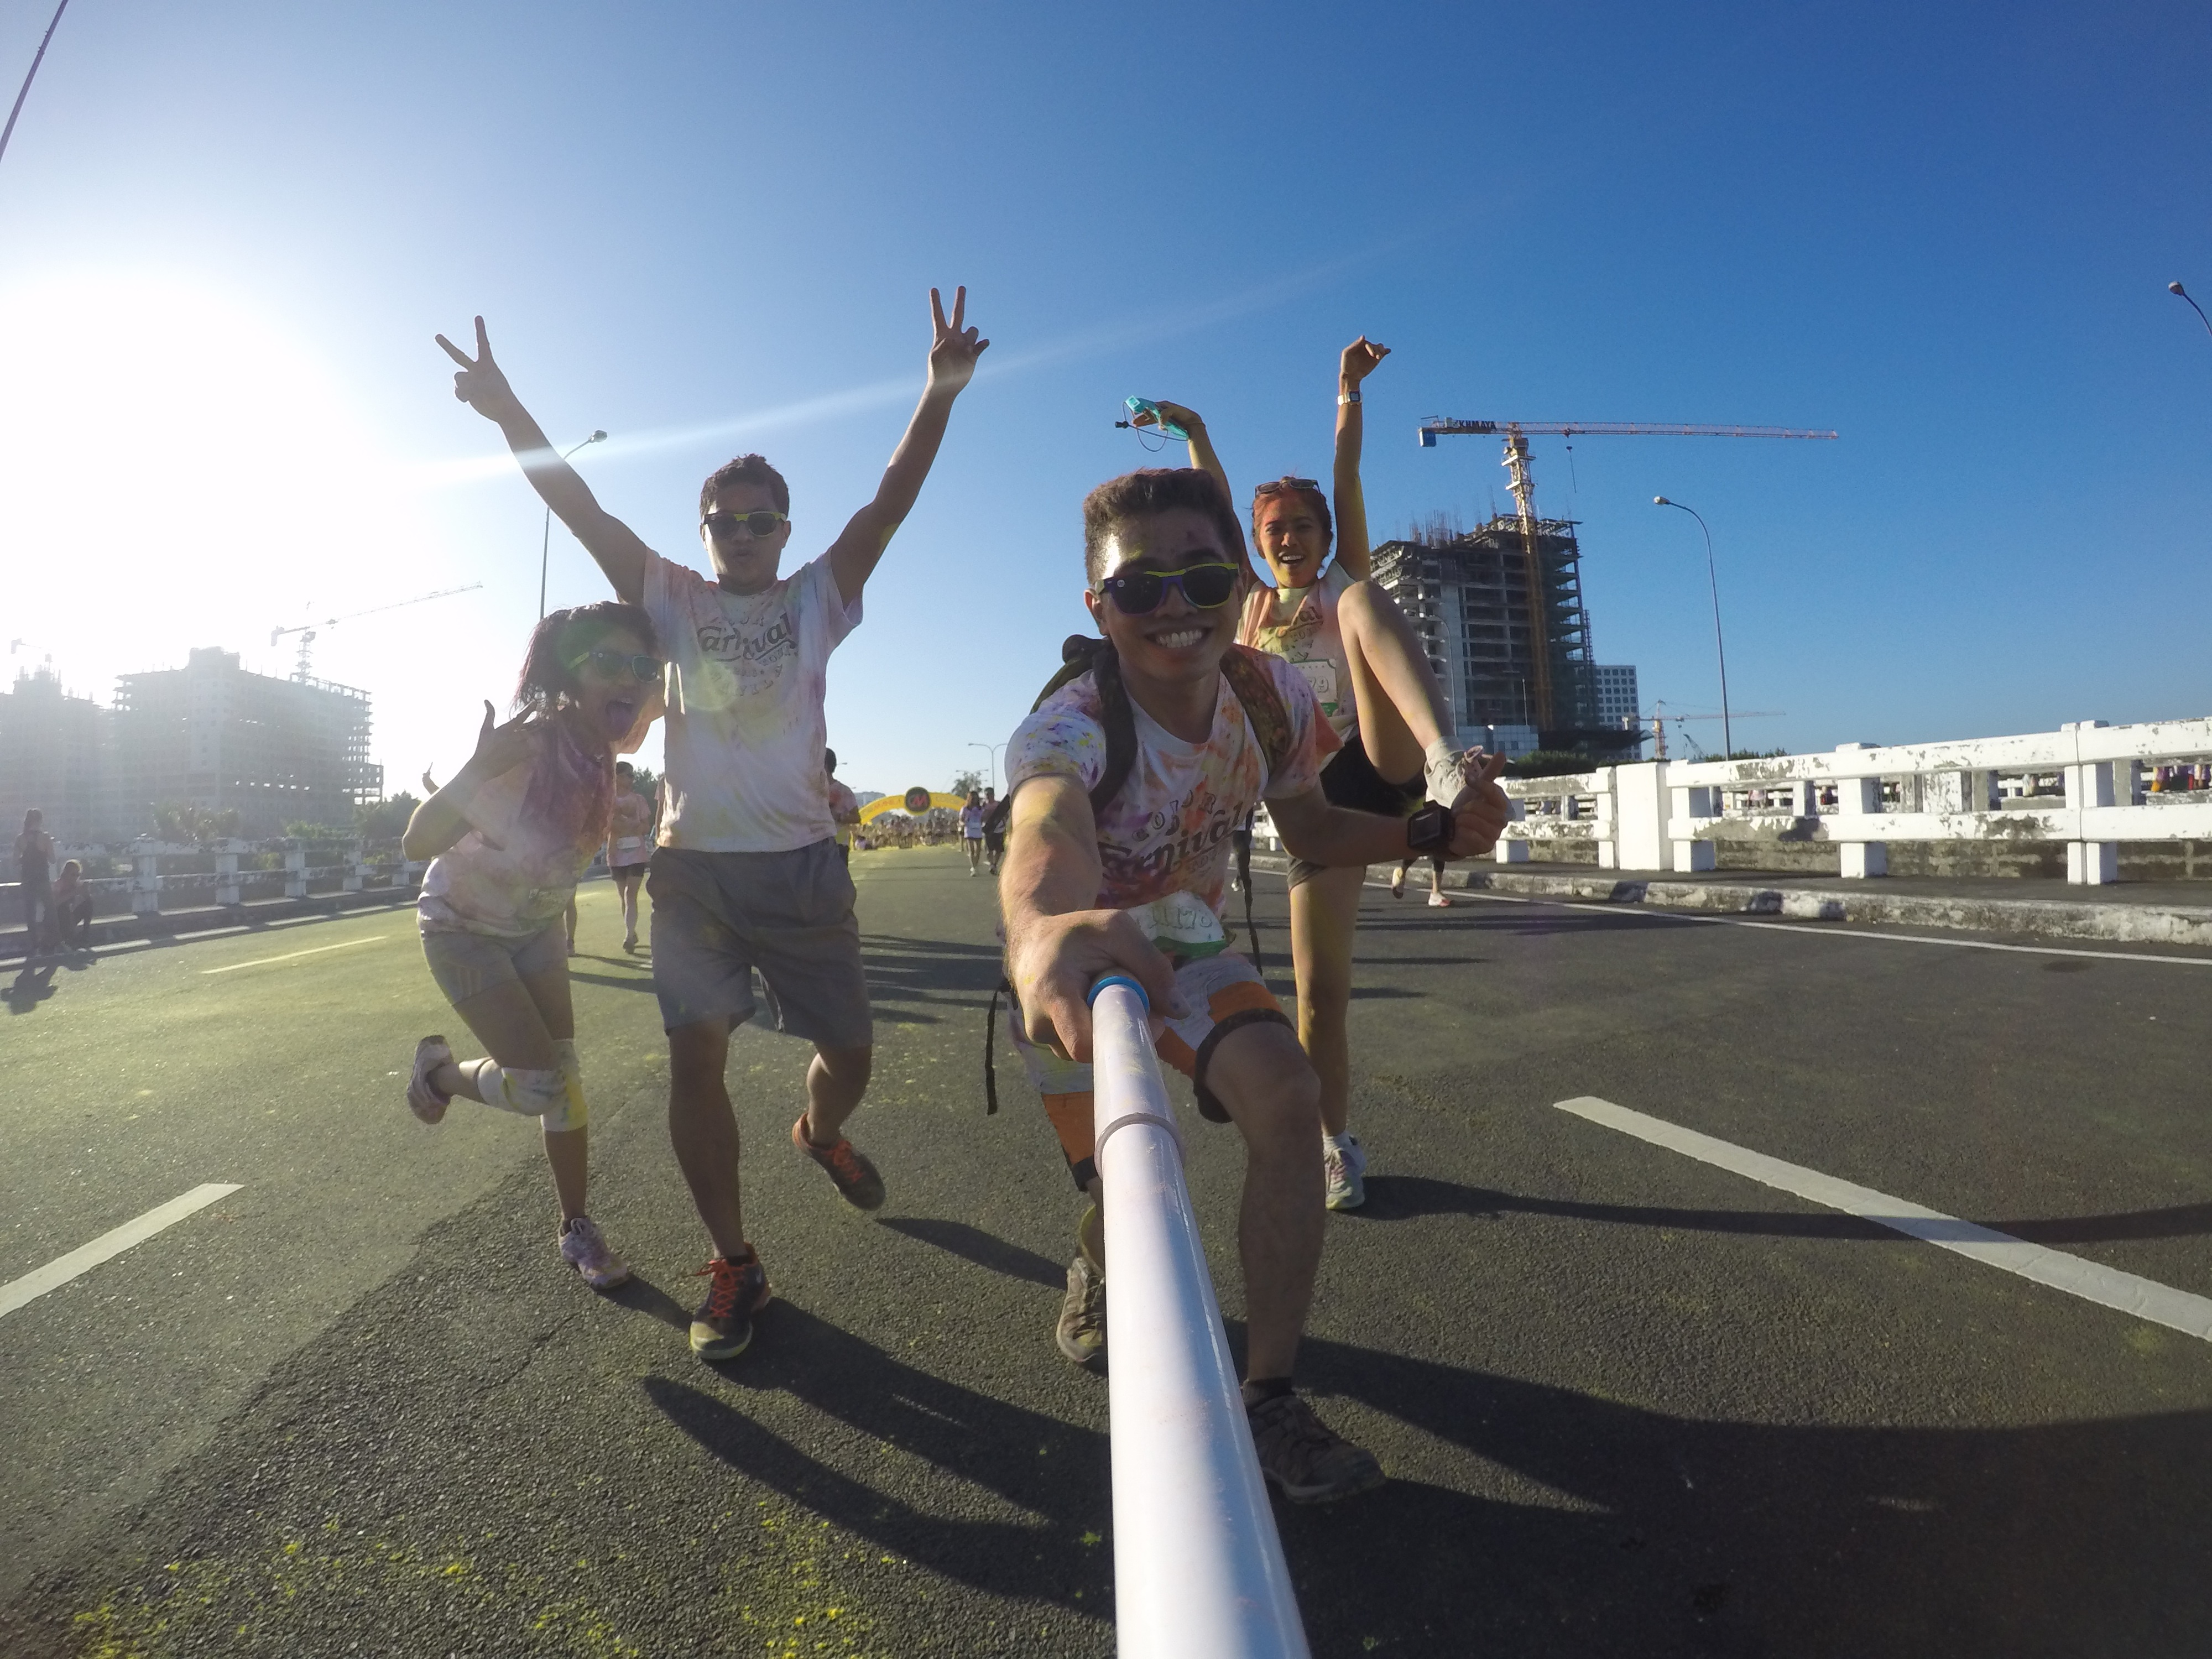
flight, atmosphere of earth